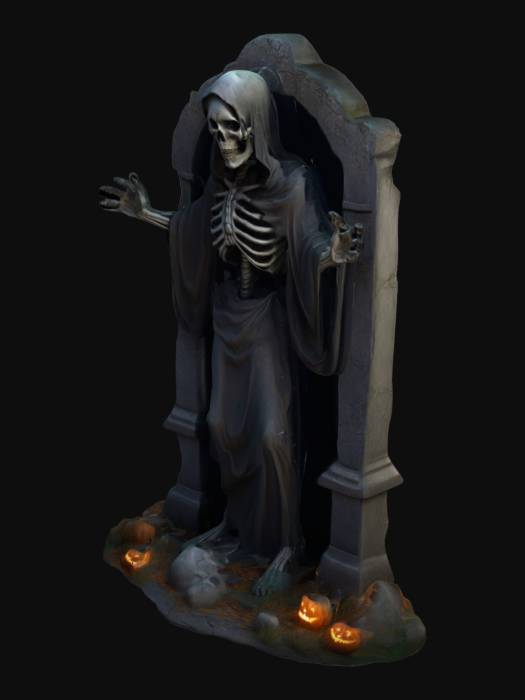
미적 점수 (1~10점): 7